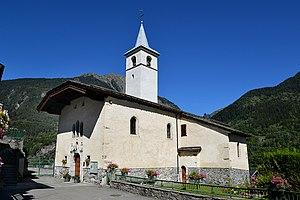
Villaroger (Savoie)
Villaroger est une commune française située dans le département de la Savoie, en région Auvergne-Rhône-Alpes.